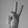
ASL letter: V